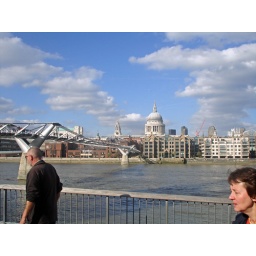
the millennium bridge and house of parliament (i think) in london